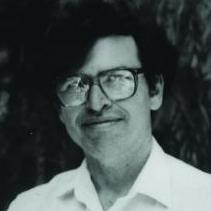
Age: 44